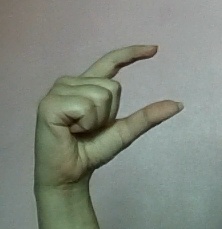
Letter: dal